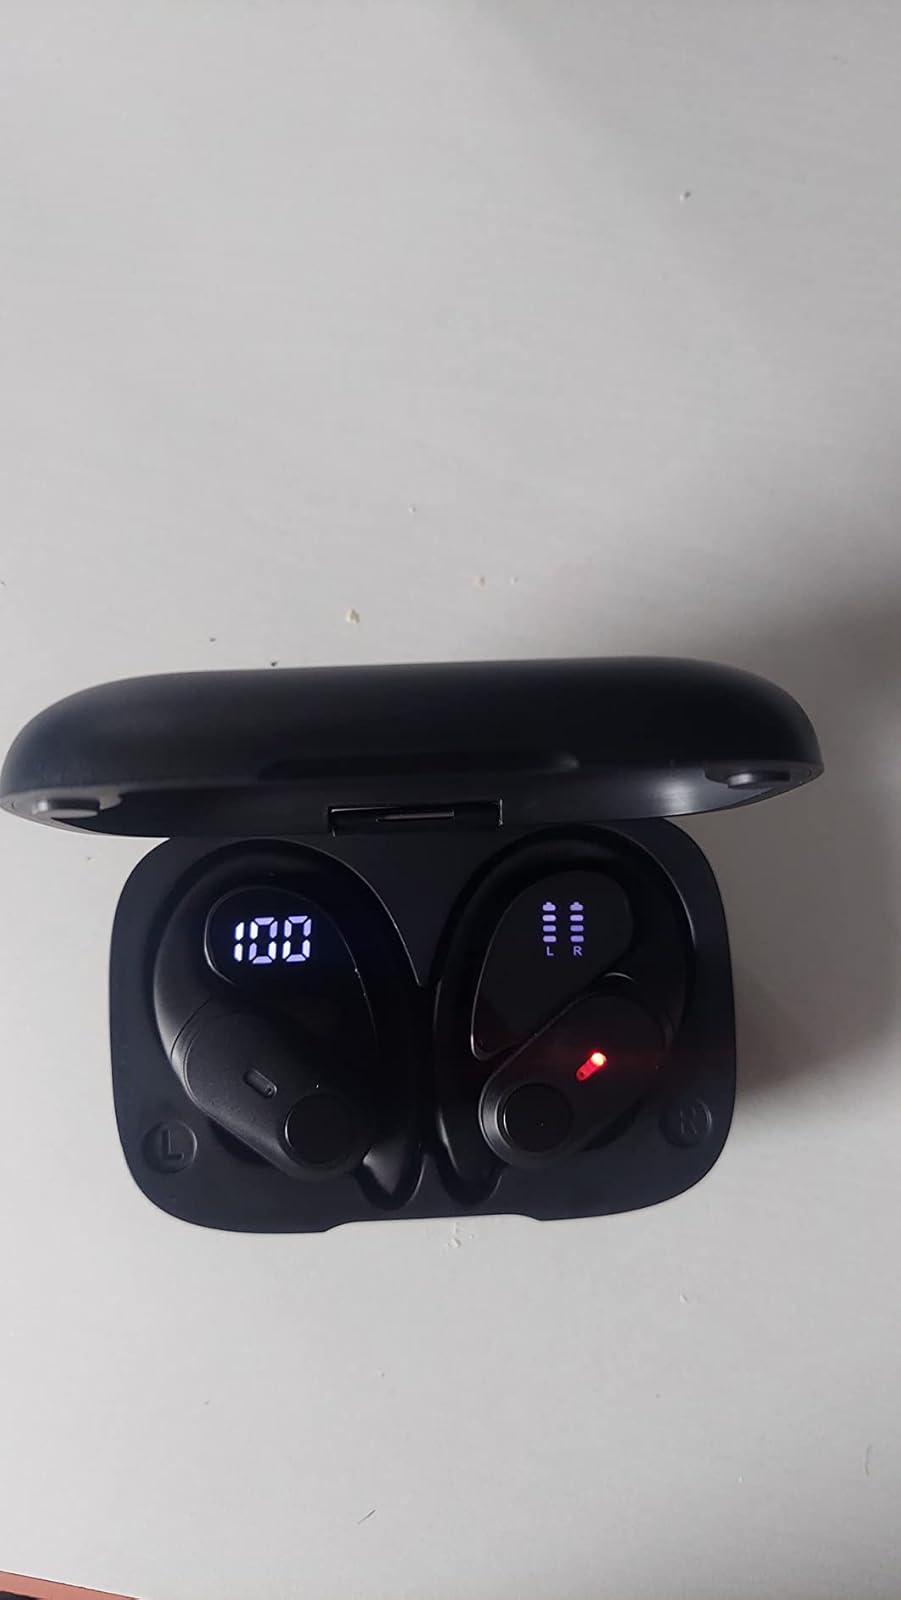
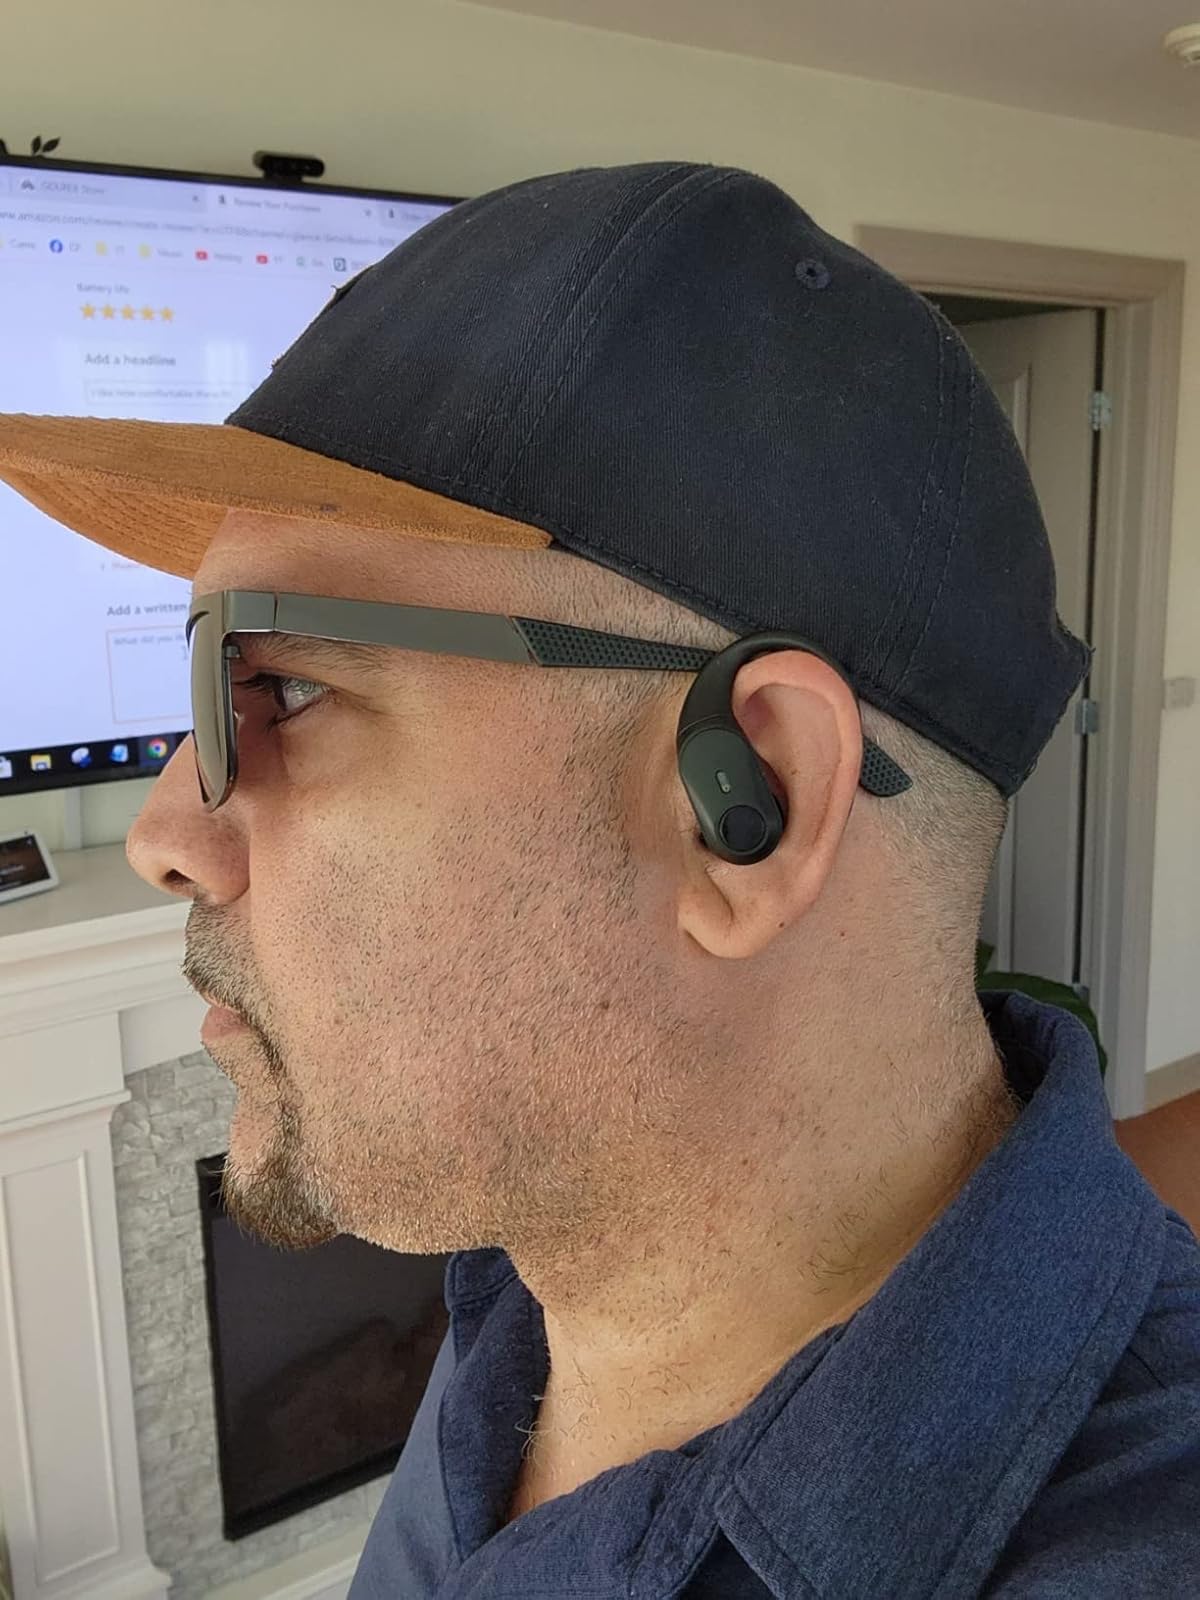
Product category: earbuds
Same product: yes